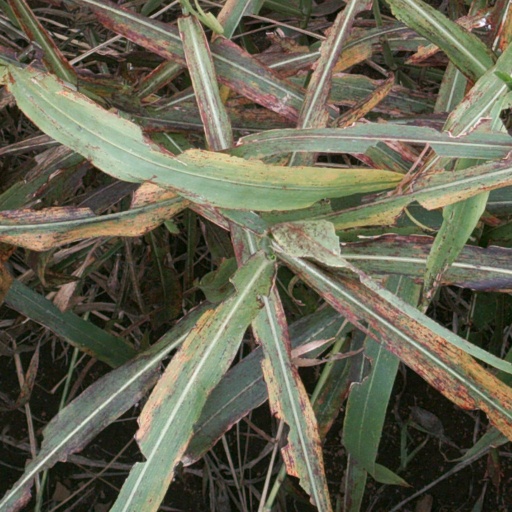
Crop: sorghum